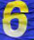
Number: 6